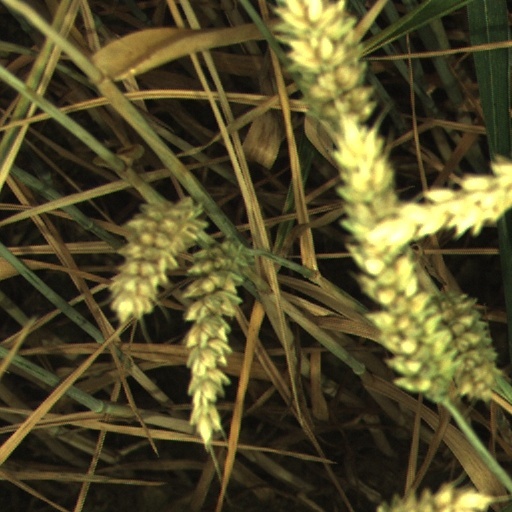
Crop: wheat